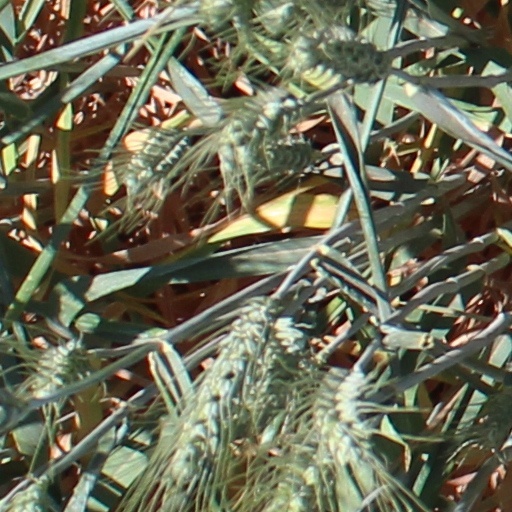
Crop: wheat